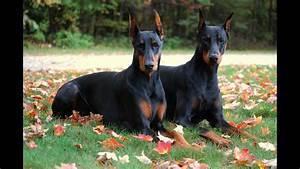
dog